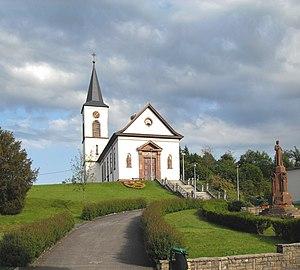
L'église Saint-Maurice à Seppois-le-Bas
Louis Cobai, né le 11 novembre 1885 à Monteaperta, alors commune de Platischis et actuellement commune de Taipana, région Frioul-Vénétie Julienne en Italie et mort le 22 mars 1942 à Carling est un maître d'œuvre, soldat et héros de la Première Guerre mondiale. Sa famille a donné son nom à la bourgade homonyme borgo Cobai de la localité de Monteaperta, province d'Udine. Une rue de la ville de Mudgeeraba de la province du Queensland en Australie porte également le nom de Cobai drive dédiée à Louis Cobai par ses descendants.
Seppois-le-Bas est une commune française située dans le département du Haut-Rhin, en région Grand Est.